Island, Yonne

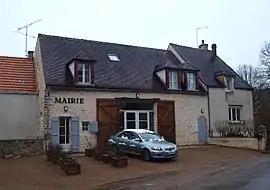
The town hall in Island

Island is a commune in the Yonne department in Bourgogne-Franche-Comté in north-central France.